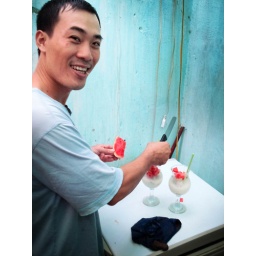
My friend Vien cutting fruit in the kitchen at his shop.